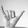
ASL letter: Y